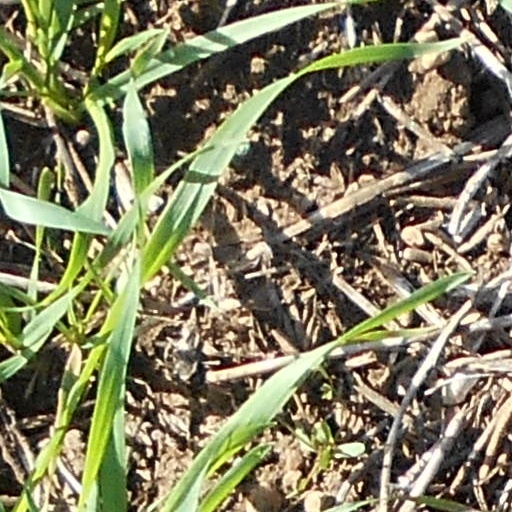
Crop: wheat